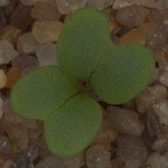
Label: charlock